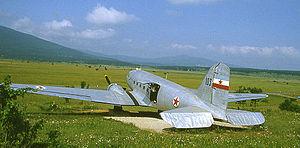
La République de Bihać est le nom sous lequel fut connue la principale zone libérée par les partisans yougoslaves pendant la Seconde Guerre mondiale. Centrée sur la ville de Bihać, la ville fut le siège de la première réunion du Conseil antifasciste de libération nationale de Yougoslavie, mis sur pied par Tito pour servir d'organe de direction aux Partisans. La ville fut reprise par les Allemands fin janvier 1943 quand les Partisans l'évacuèrent pour échapper à la nouvelle offensive des occupants.